Battle of Le Transloy

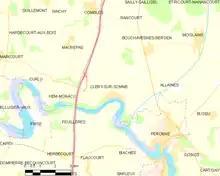

Fayolle planned attacks to capture Sailly-Saillisel, a twin village to the north-west of St Pierre Vaast wood, followed by outflanking attacks to the north and south, avoiding a frontal attack. Fayolle expected to be ready to attack Sailly-Saillisel by but if an attack towards Rocquigny could begin earlier, the Fourth Army was to attack to cover the French left flank. Sailly-Saillisel was along the Péronne–Bapaume road and Saillisel lay at right angles on the east side, along the Moislains–St Pierre Vaast road and overlooked a shallow valley to the north towards Le Transloy. The difficulties of movement in the rear, wet weather in October and the terrain channelled the attacks of the Sixth Army into a gap between St Pierre Vaast Wood and the Fourth Army boundary. At the end of September, the Sixth Army took over the Fourth Army front at Morval, which widened the attack front to about . The French XXXII Corps, which held the front from Rancourt to Frégicourt, was to attack the Saillisels and I Corps to the left would attack eastwards from Morval, to capture Bukovina and Jata-Jezov trenches in the German fourth position in front of the Péronne–Bapaume road, then capture the north end of the Saillisels and reach Rocquigny.